Edward Hawke, 1st Baron Hawke

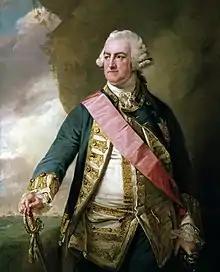
A portrait of Hawke, painted by Francis Cotes, between 1768 and 1770.

Hawke then retired from active duty, becoming Rear-Admiral of Great Britain on 4 January 1763 and Vice-Admiral of Great Britain on 5 November 1765. He was made First Lord of the Admiralty in the Chatham Ministry in December 1766 and promoted to Admiral of the Fleet on 15 January 1768. His appointment drew on his expertise on naval matters, as he did little to enhance the government politically. During his time as First Lord, Hawke was successful in bringing the navy's spending under control. He also oversaw the mobilisation of the navy during the Falklands Crisis in 1770 and was then succeeded as First Lord by Lord Sandwich in January 1771.